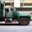
Label: truck